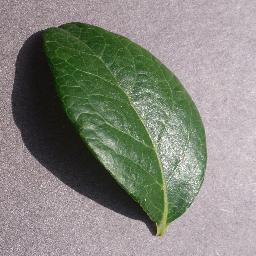
Label: Blueberry___healthy